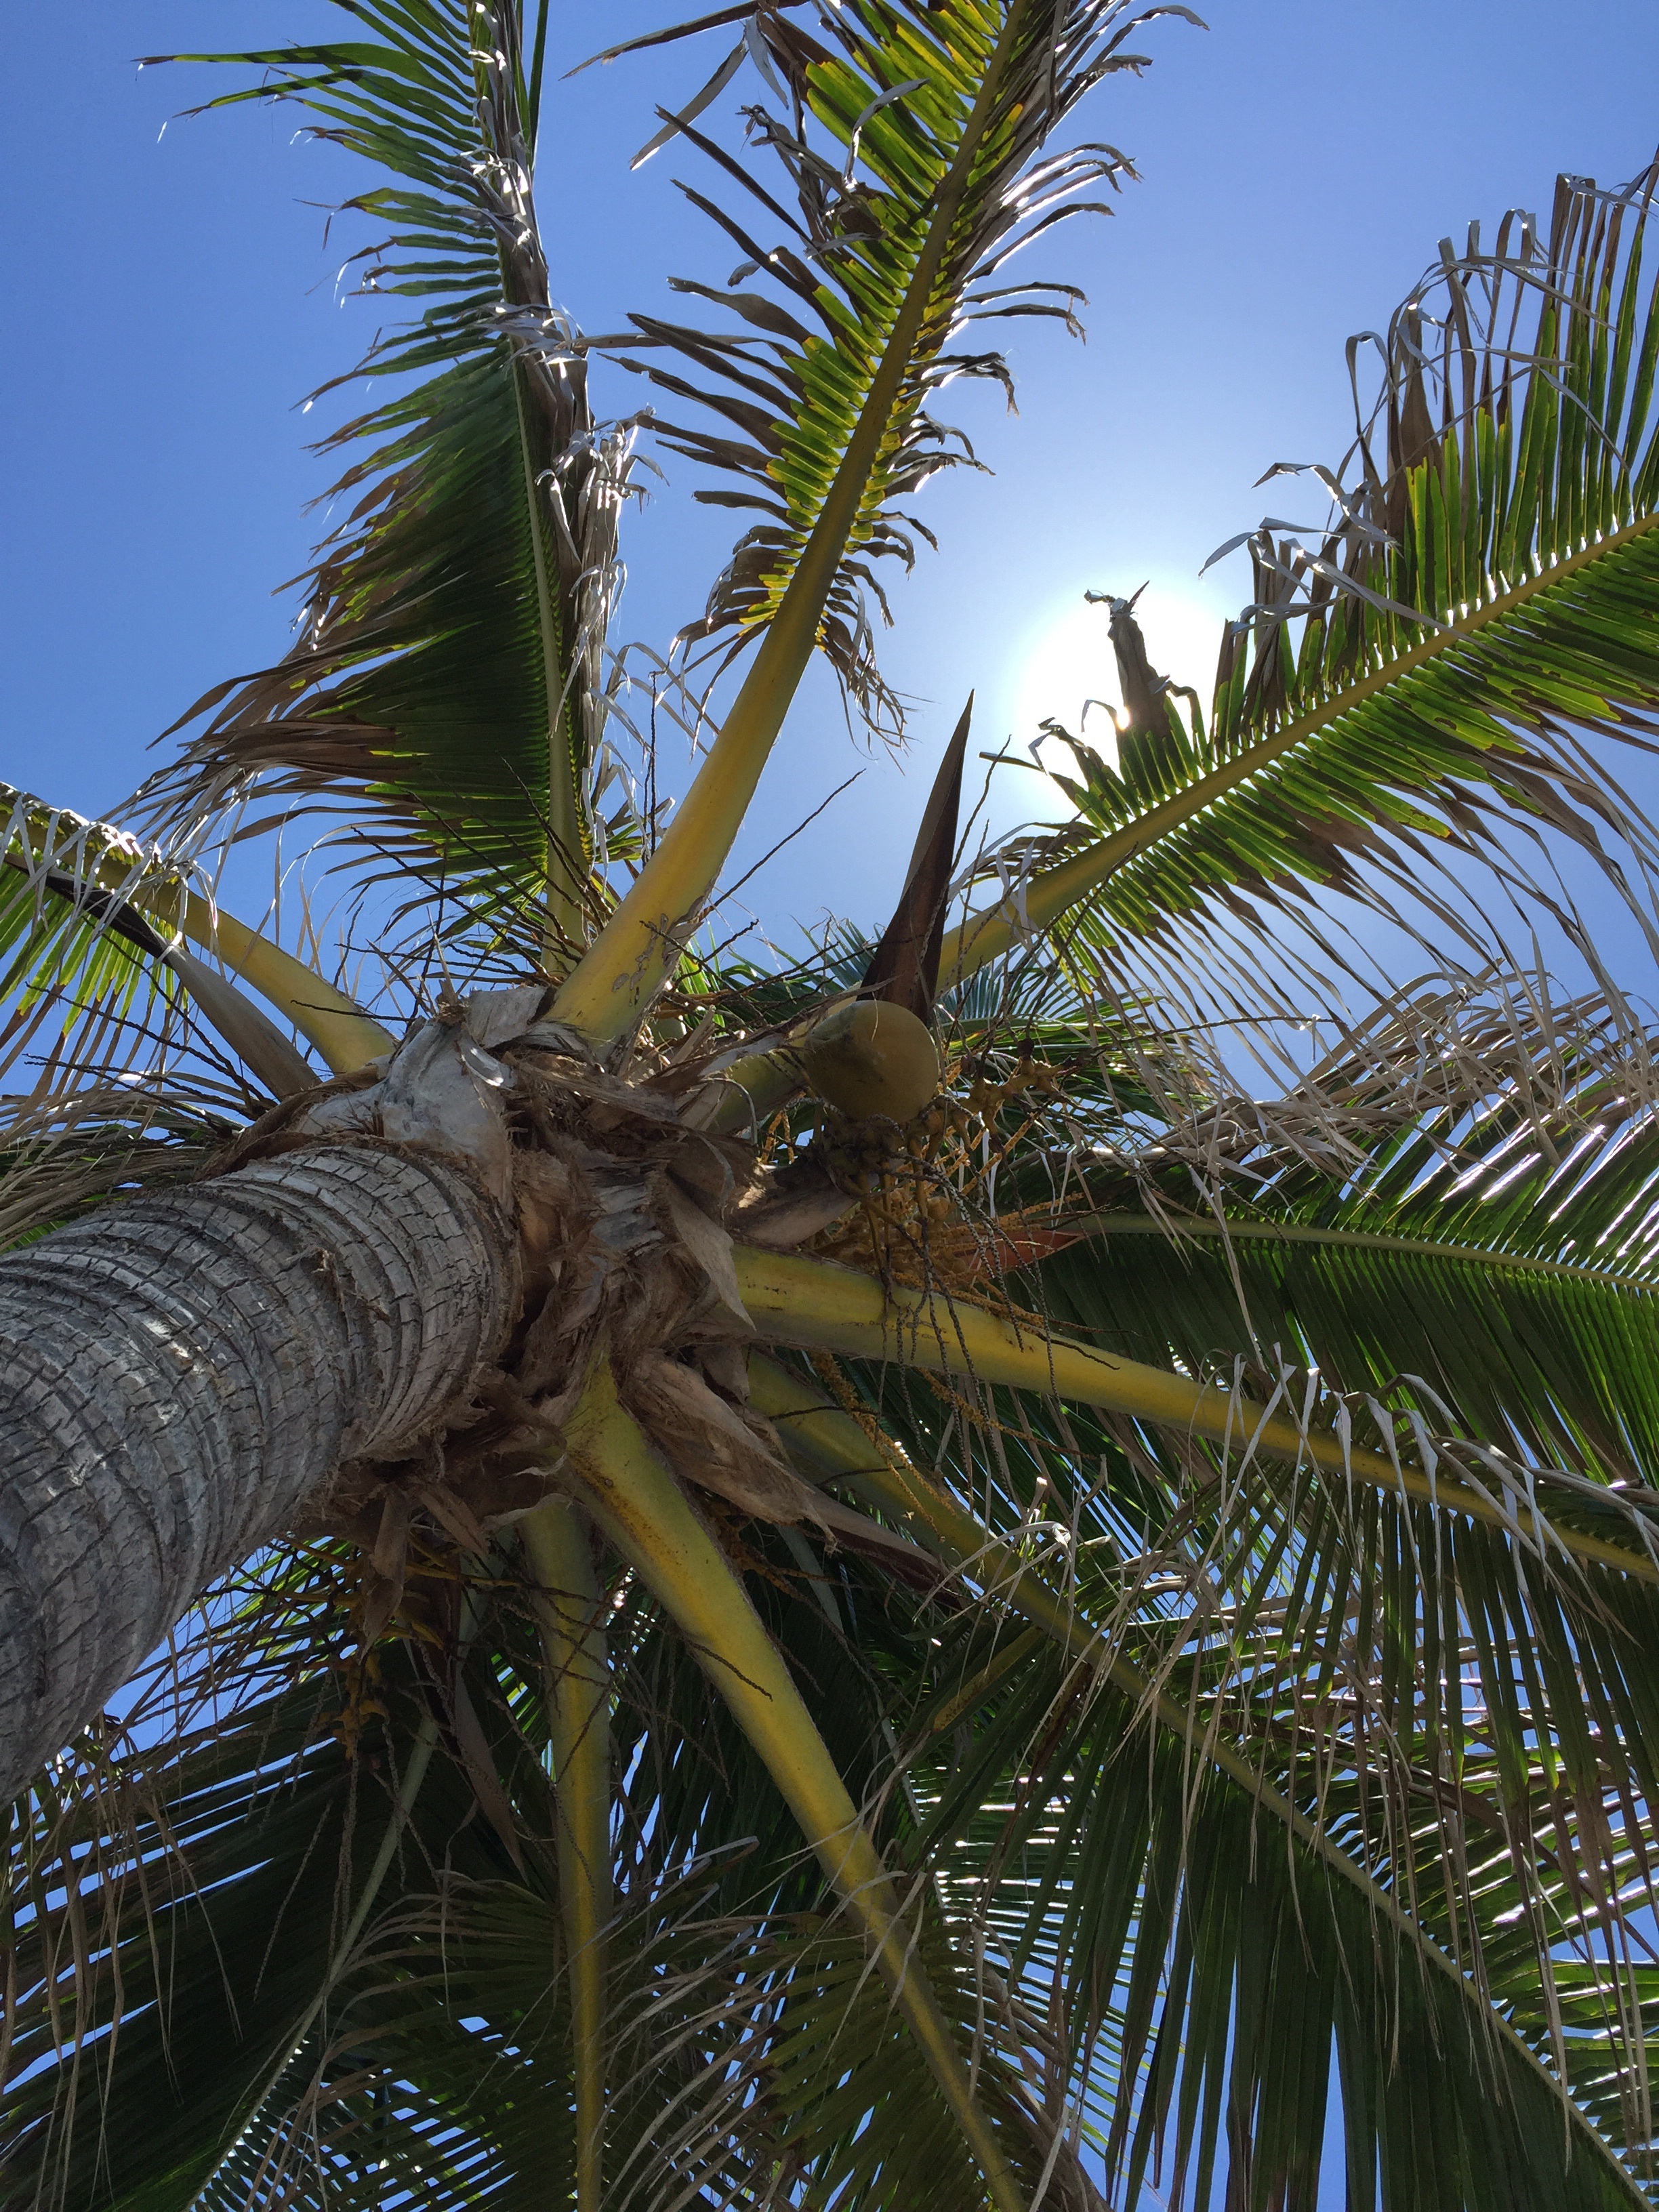
landscape, coast, tree, nature, outdoor, branch, plant, sky, fruit, leaf, summer, vacation, travel, clear, food, green, jungle, paradise, palm, produce, scenic, tropical, botany, blue, flora, coconut, sunny, fronds, day, tropics, florida, flowering plant, date palm, woody plant, land plant, arecales, palm family, borassus flabellifer, elaeis